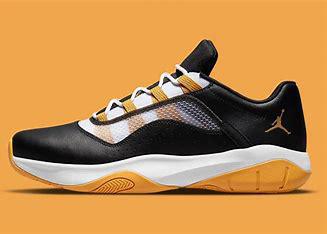
Brand: Jordan
Model: 11 Cmft